Willow Tearooms

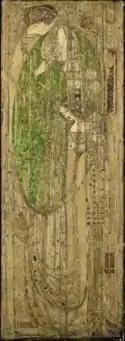
Margaret MacDonald's famous gesso panel "O ye, all ye that walk in Willowood".

Early in his career, in 1896, Mackintosh met Catherine Cranston (widely known as Kate Cranston or simply Miss Cranston), an entrepreneurial local businesswoman who was the daughter of a Glasgow tea merchant and a strong believer in temperance.